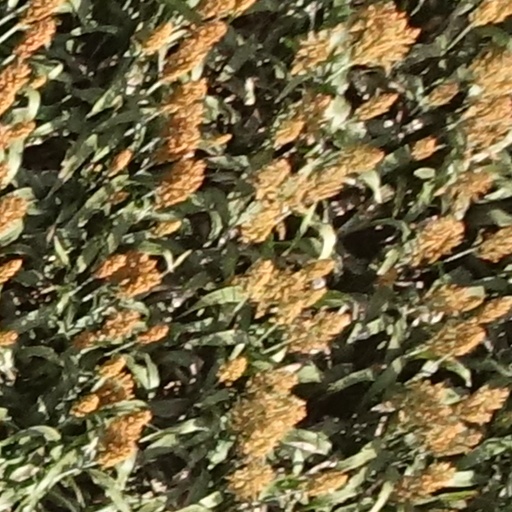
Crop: sorghum